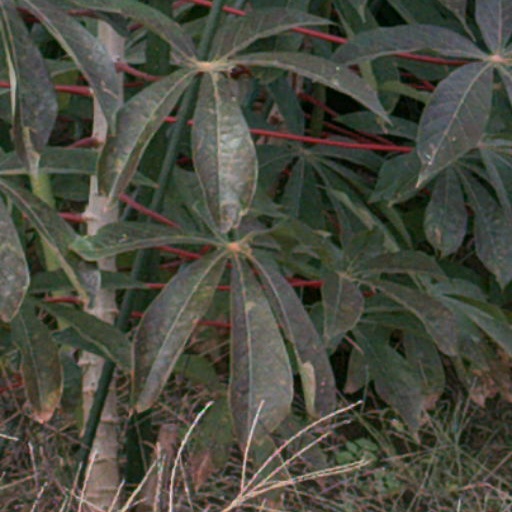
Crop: cassava